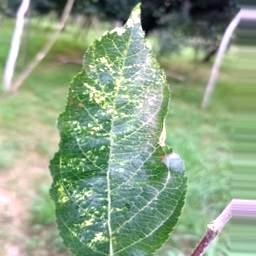
Label: Apple_Mosaic